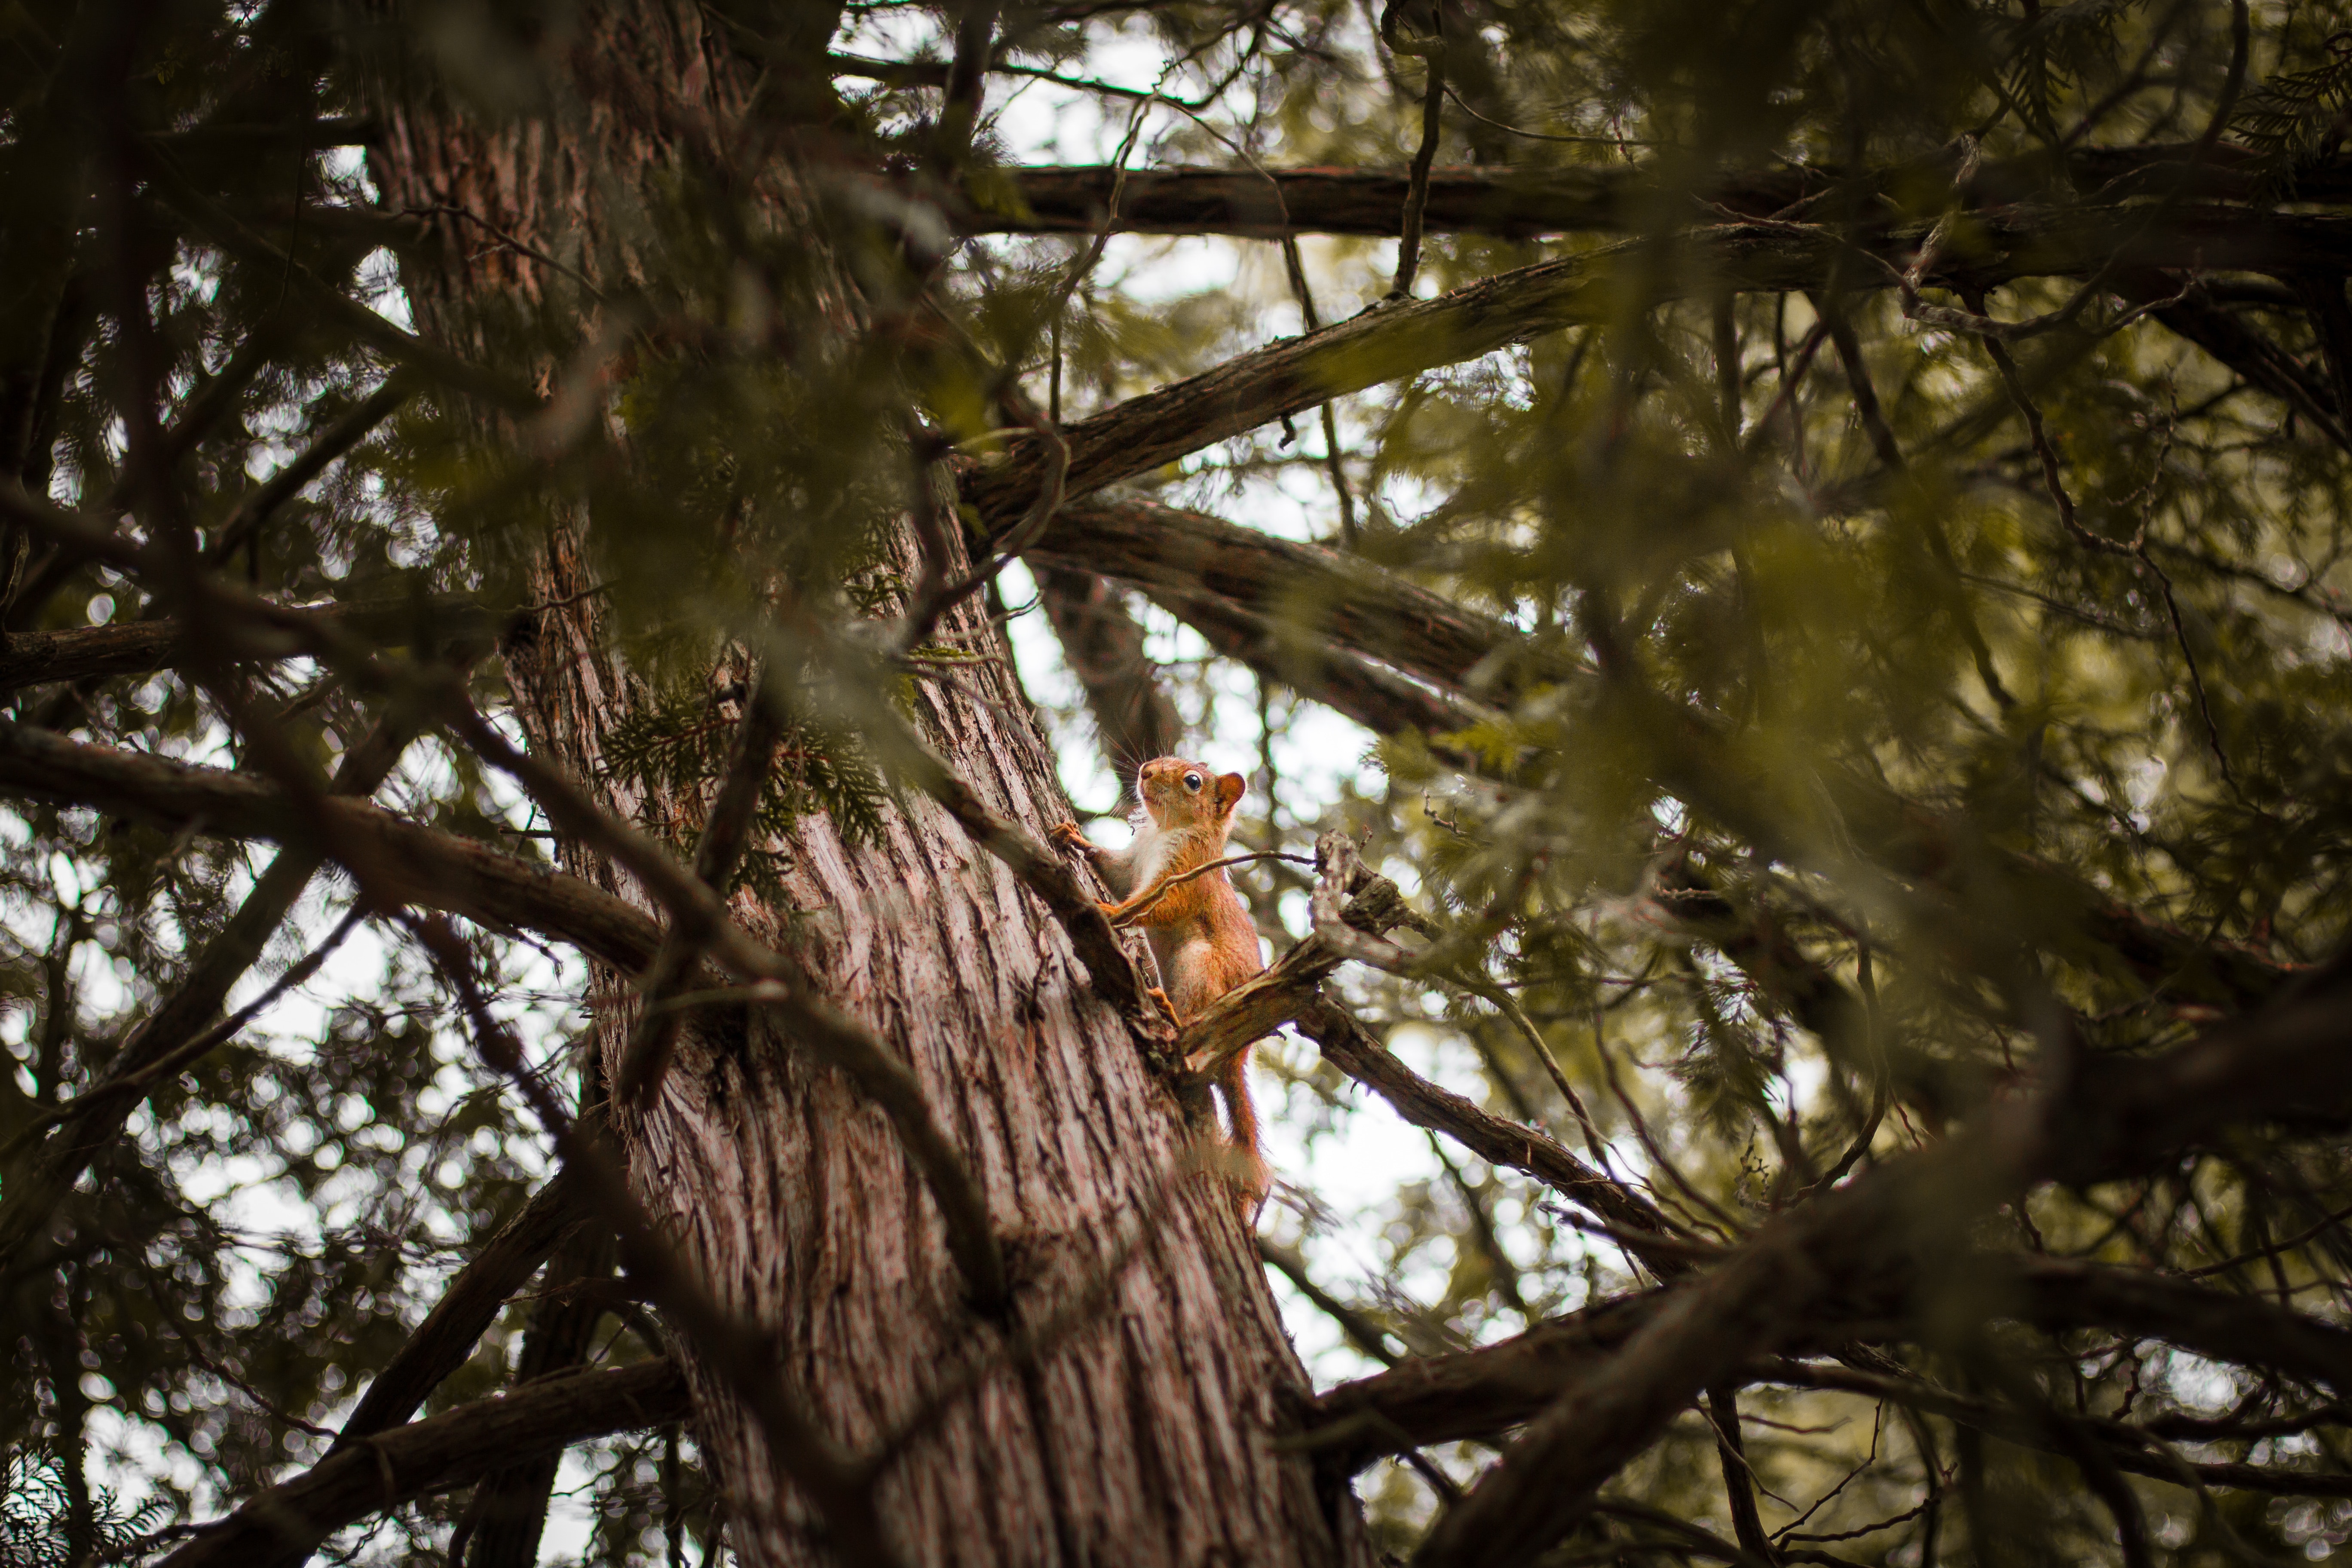
tree, branch, nature, woody plant, plant, trunk, sunlight, twig, sky, wildlife, plant stem